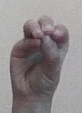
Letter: ha